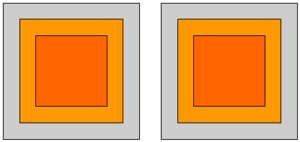
Un ordinateur multiprocesseur est doté de plusieurs processeurs, et est donc une forme d'architecture parallèle.